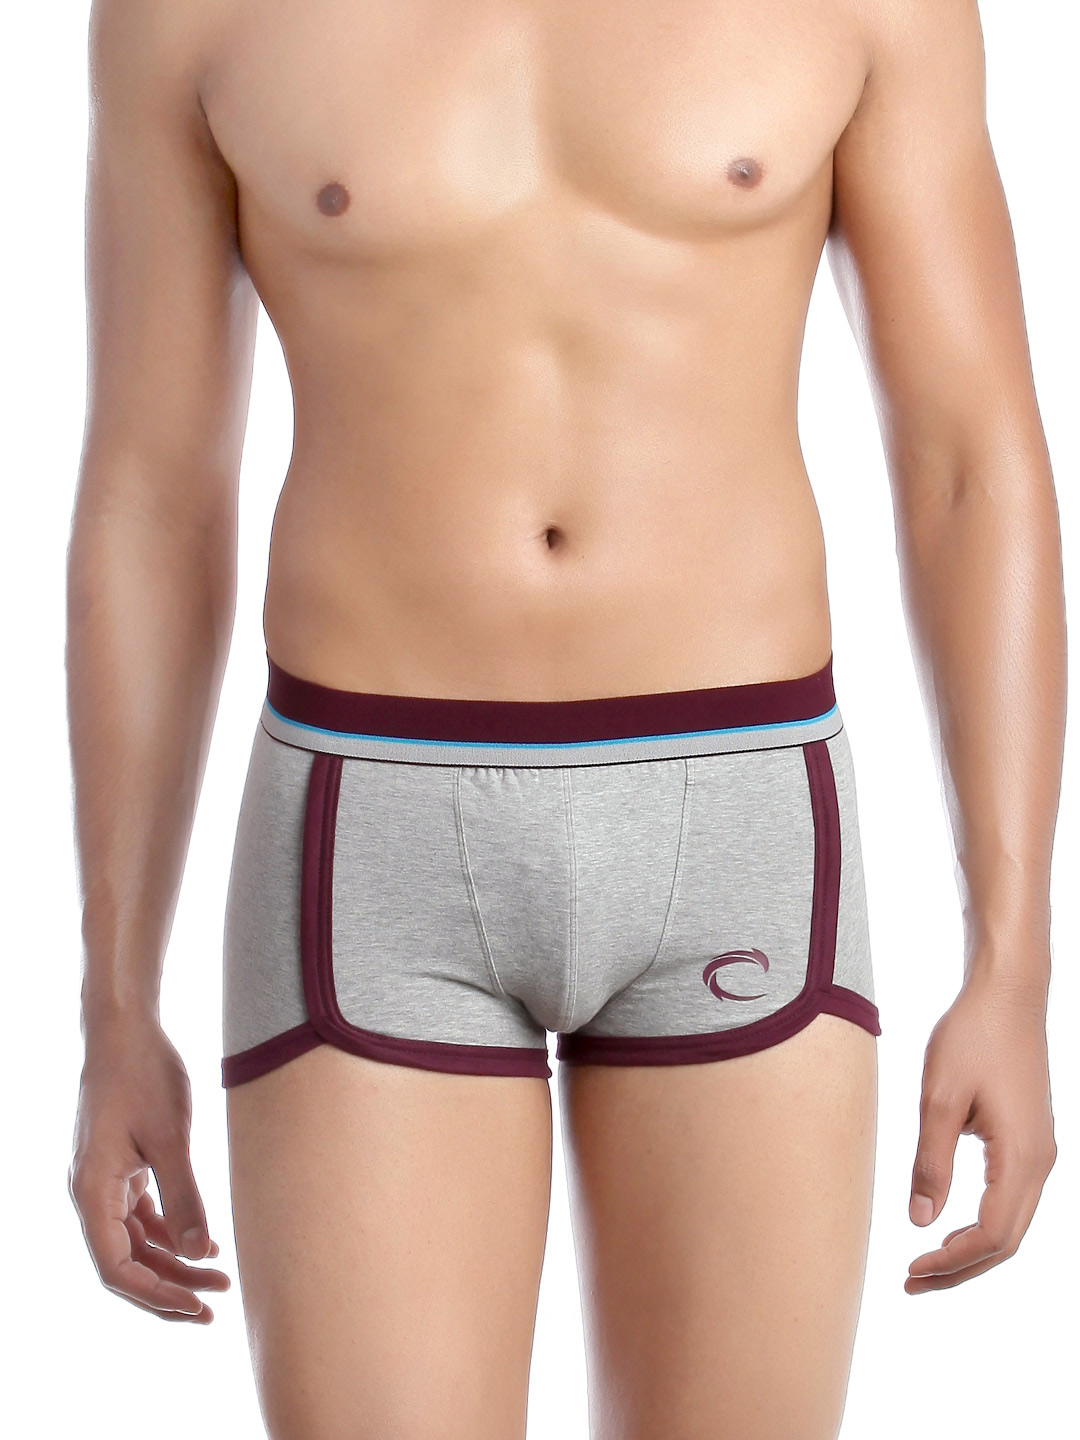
Chromozome Men Grey Trunks
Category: Apparel / Innerwear / Trunk
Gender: Men
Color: Grey Melange
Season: Winter 2016
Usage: Casual